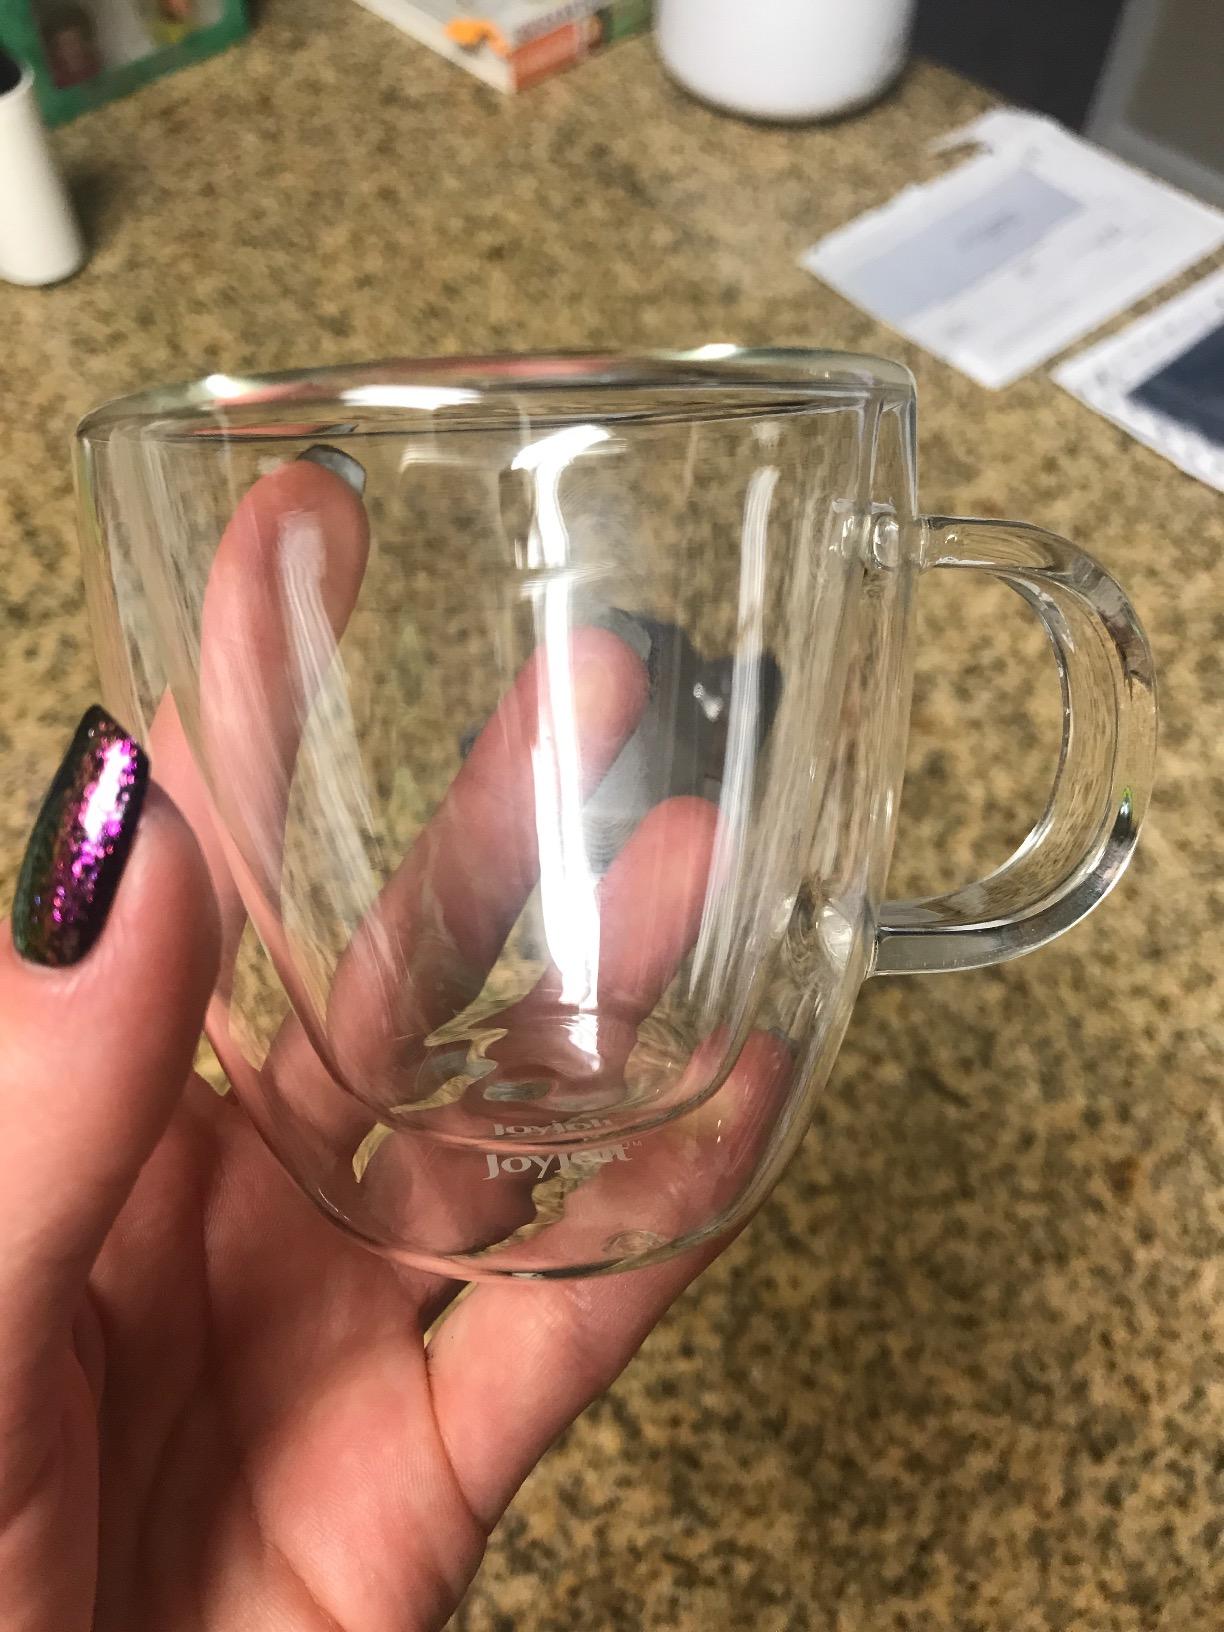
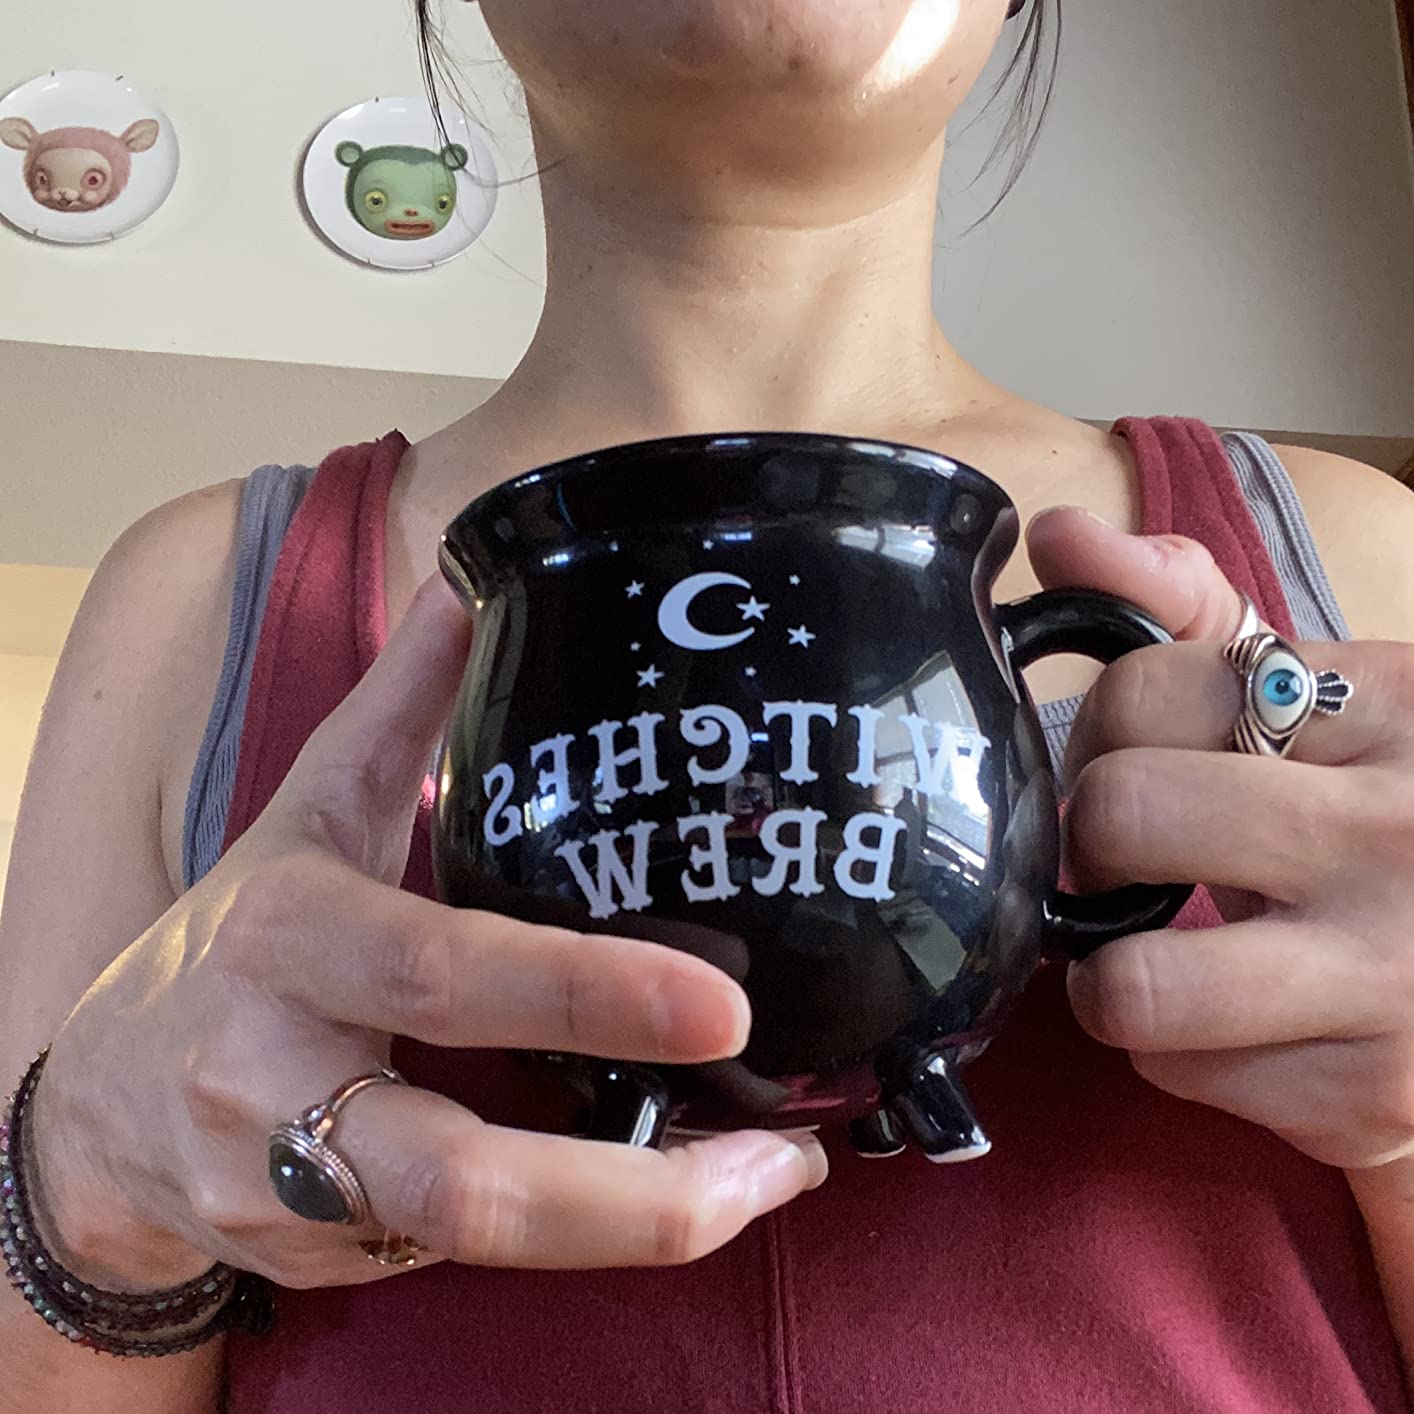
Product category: items_mug
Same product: no